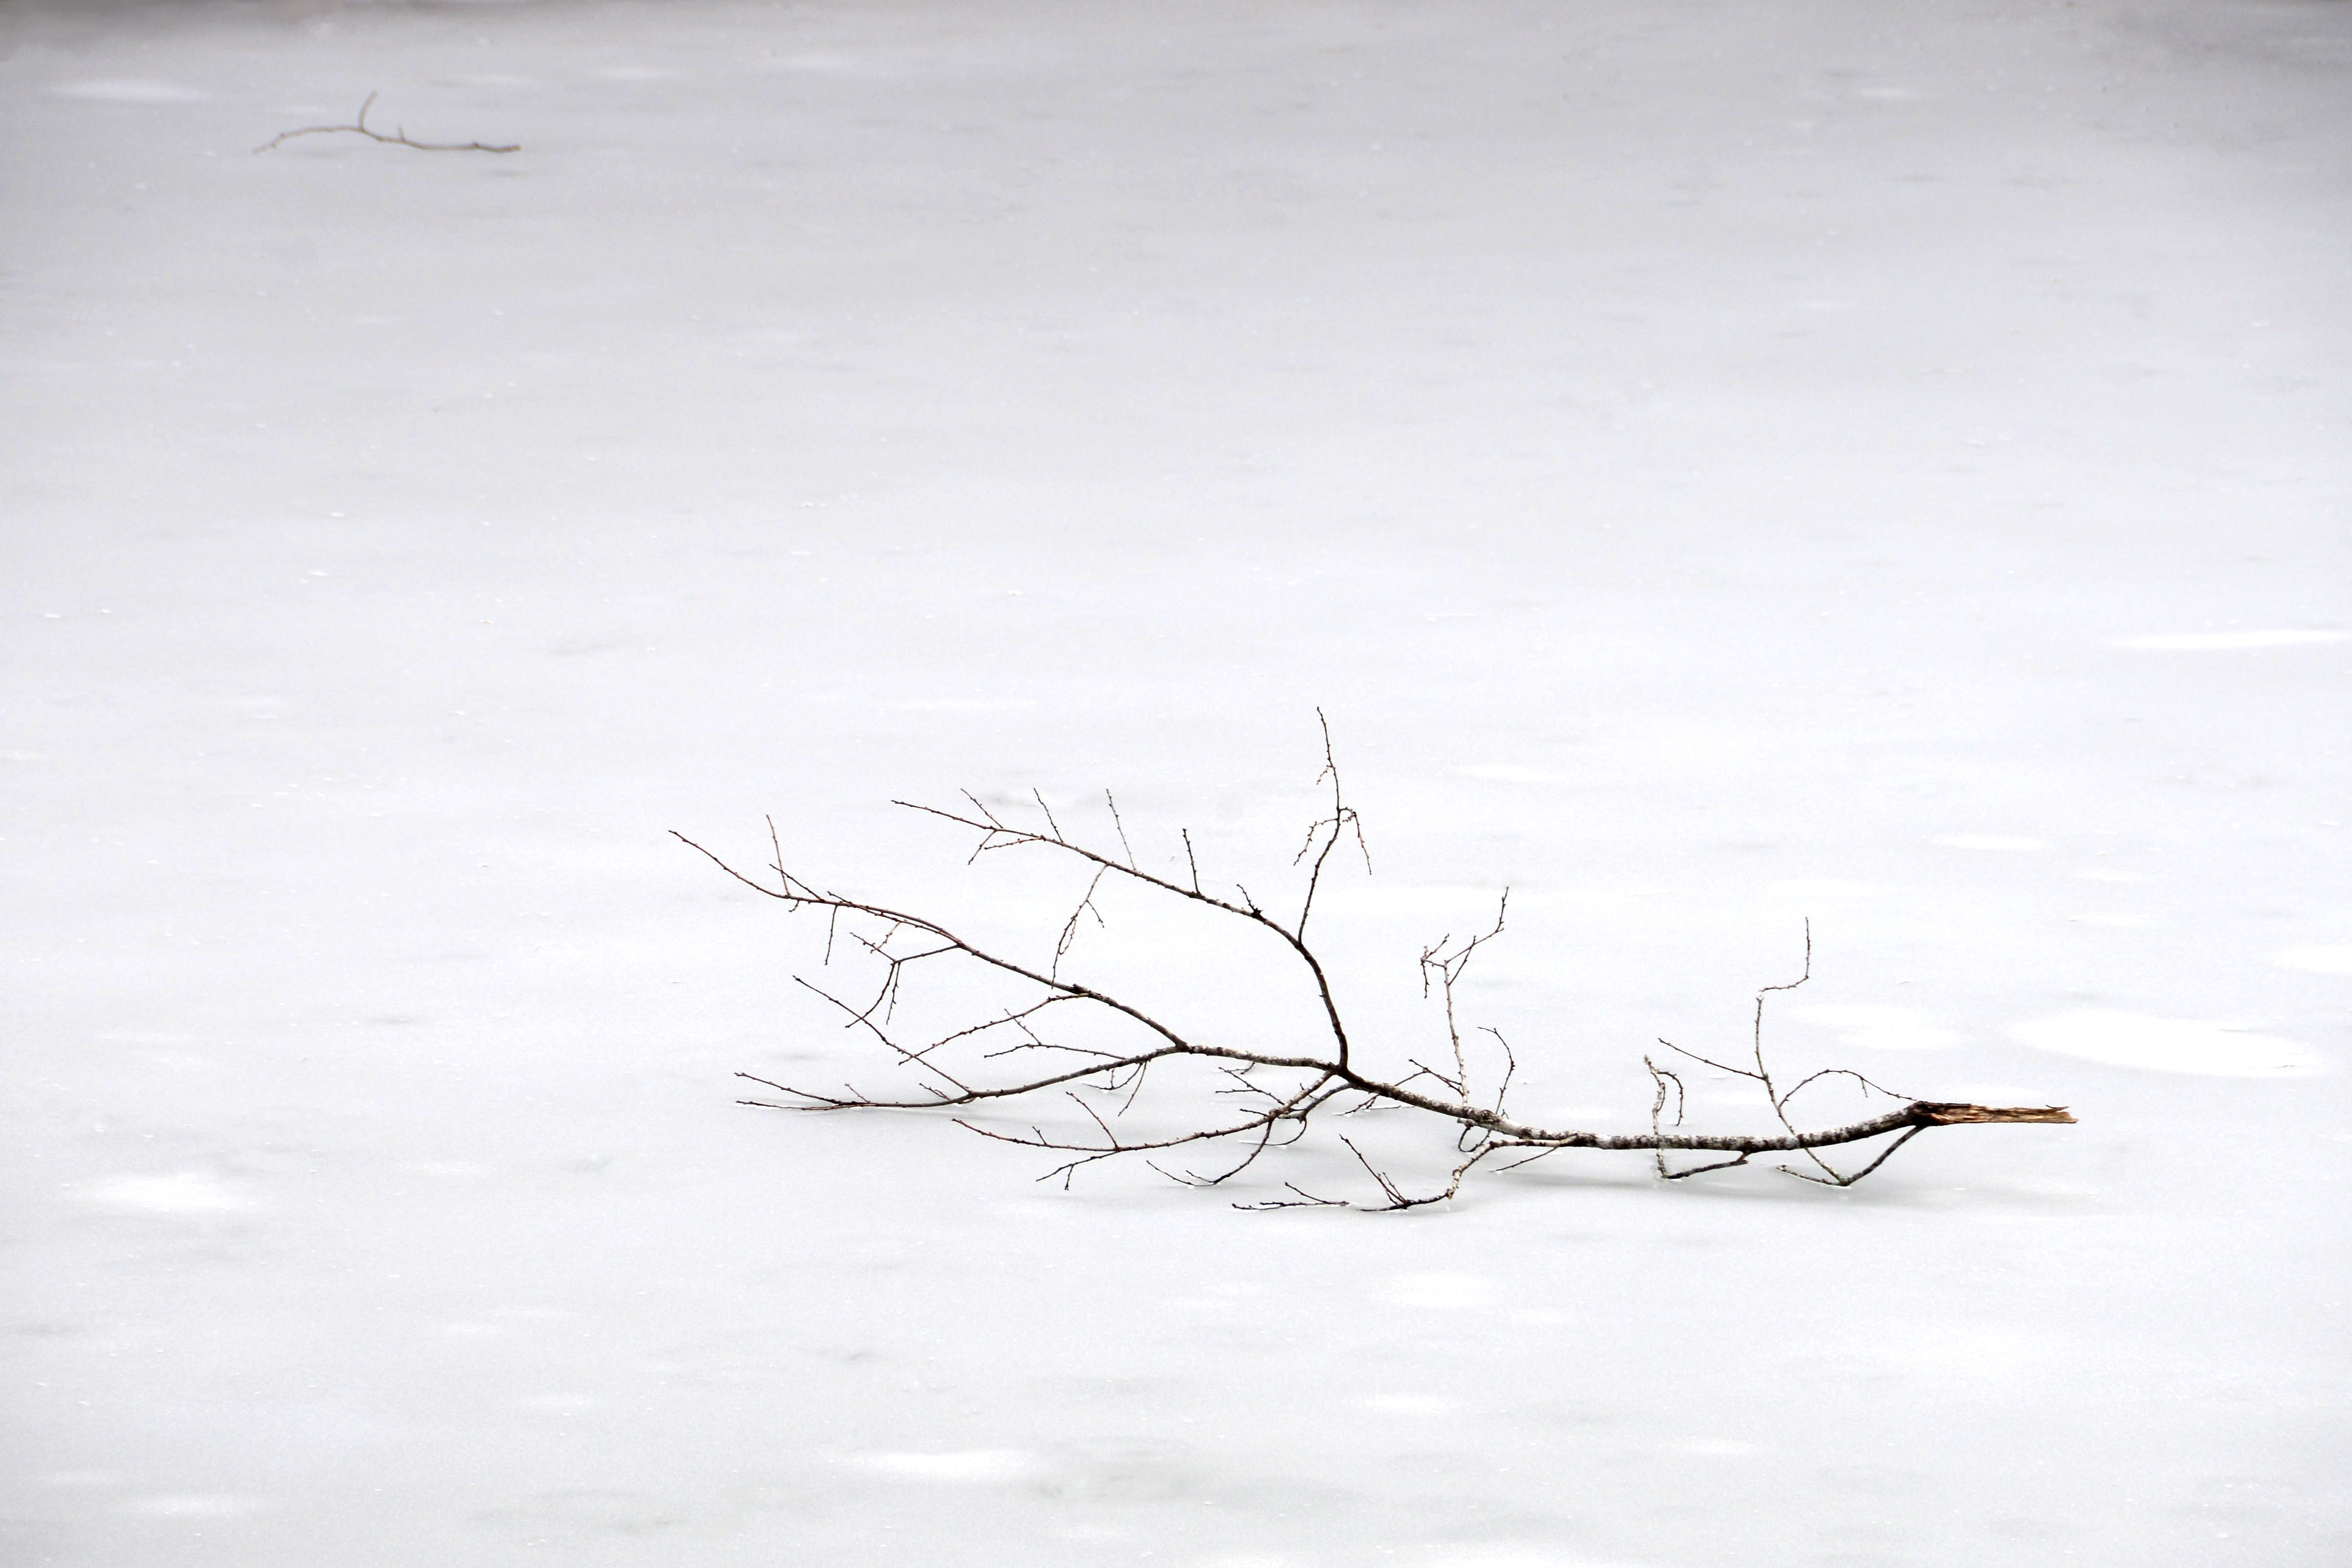
branch, snow, cold, winter, ice, line, weather, twig, tree branch, sketch, drawing, blizzard, shape, freezing, winter storm